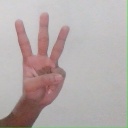
अक्षर: व